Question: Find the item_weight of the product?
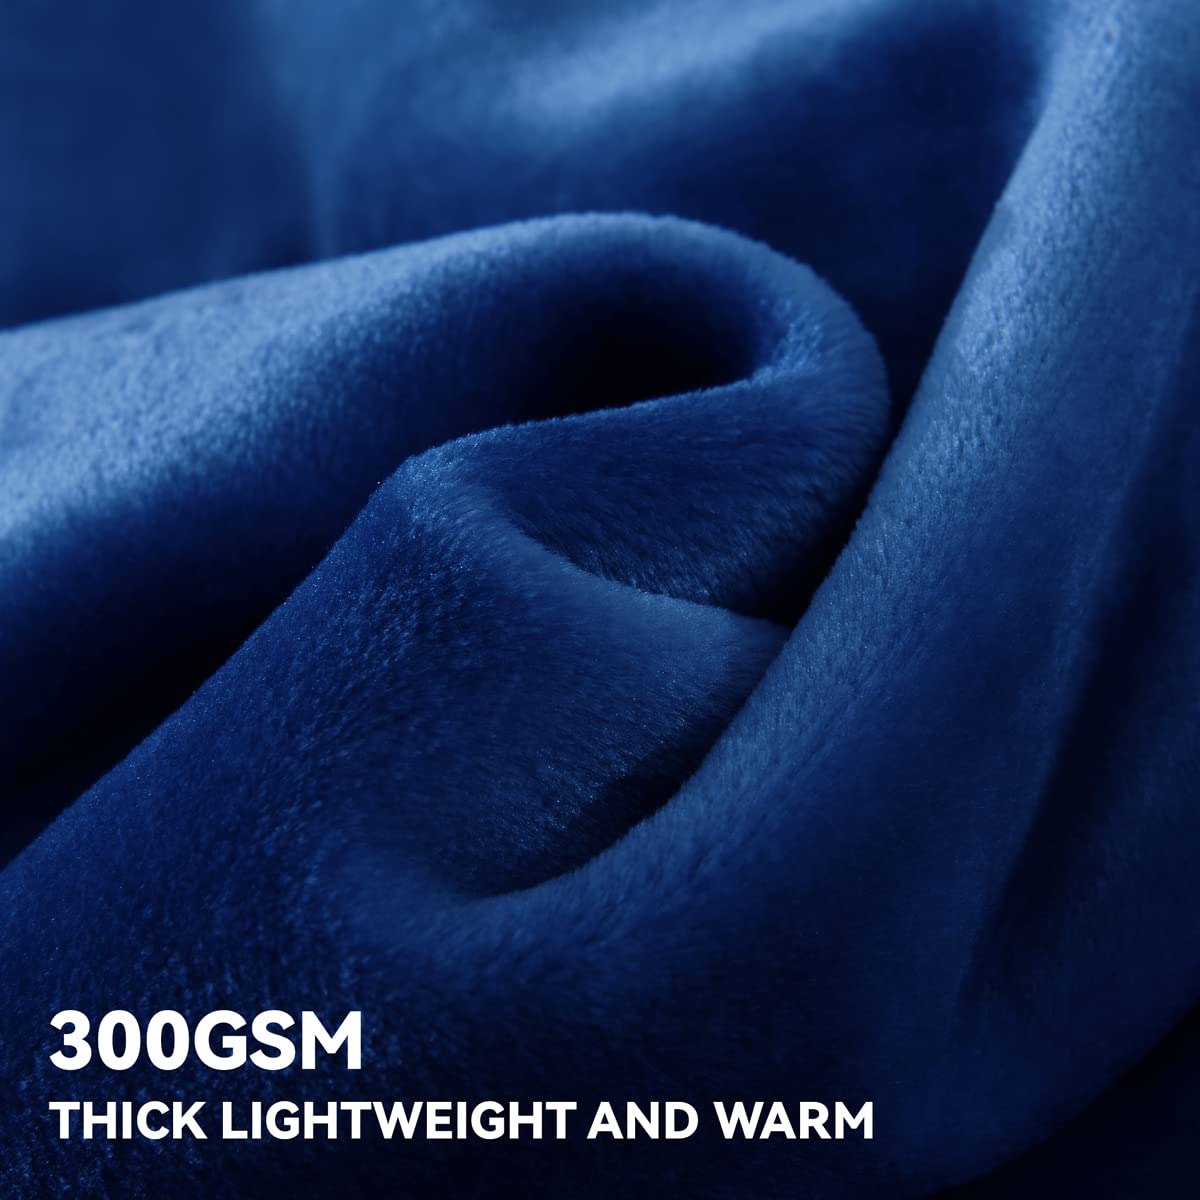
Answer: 300.0 gram